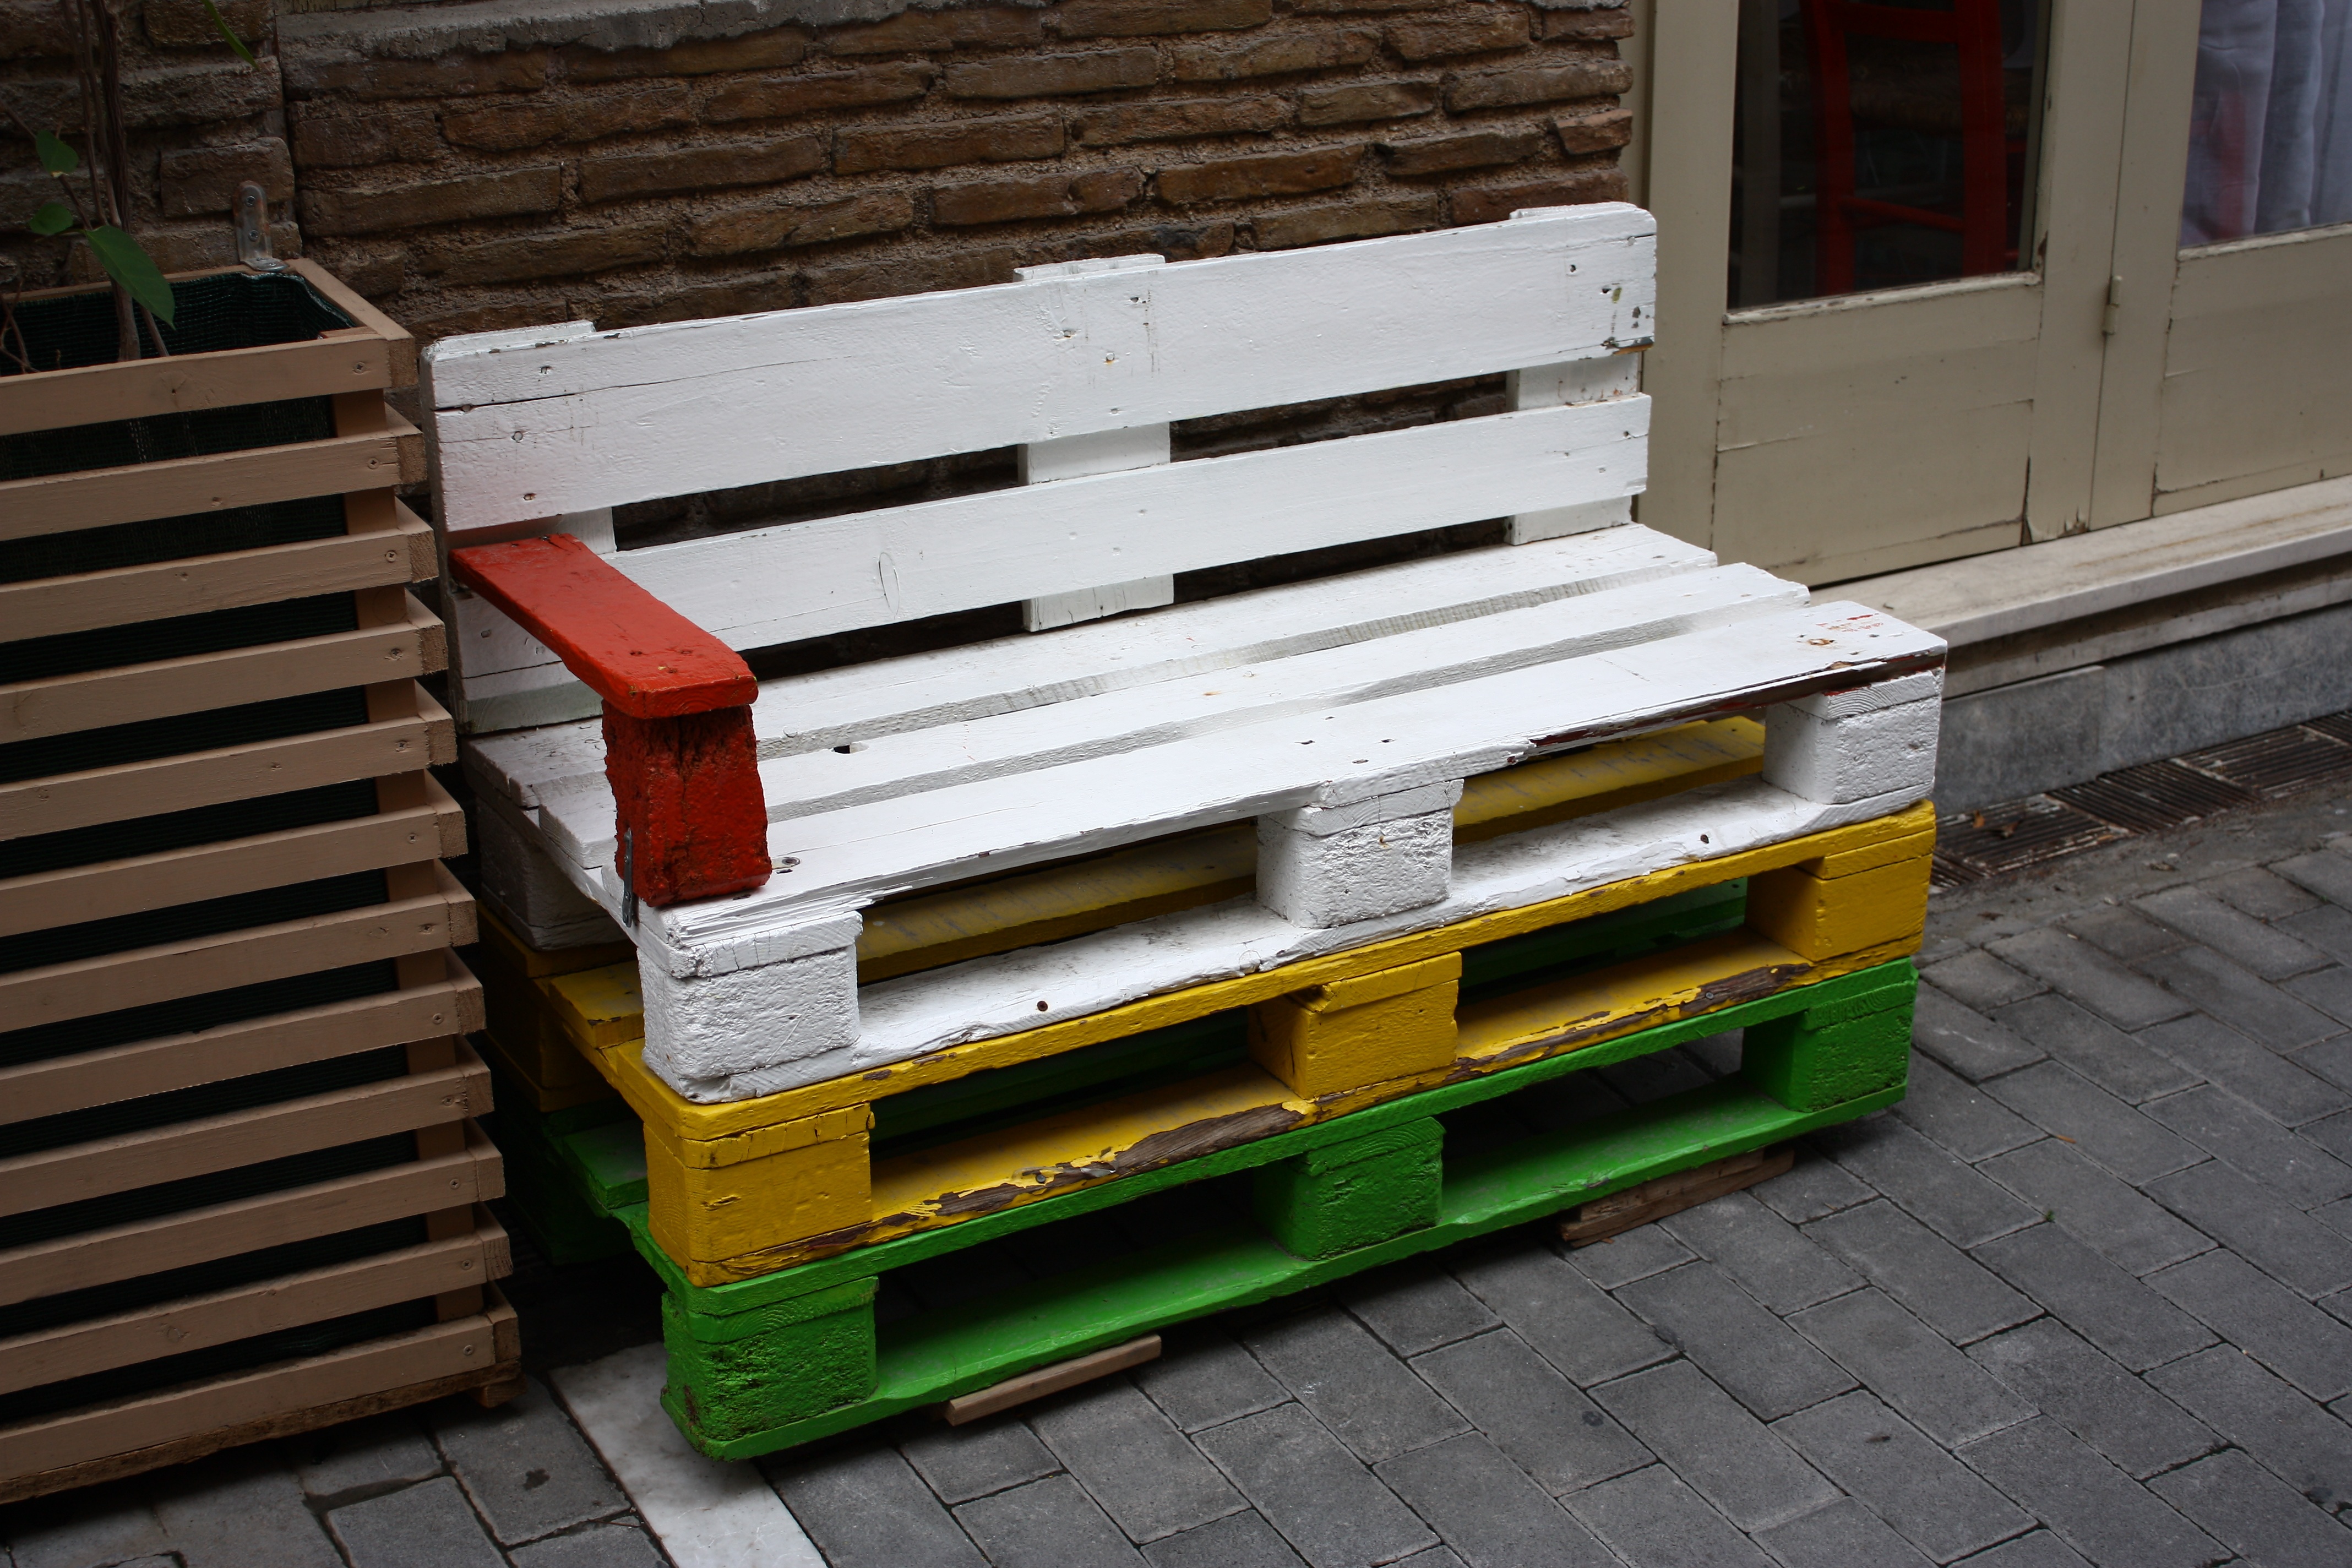
wood, white, green, vehicle, geometry, furniture, yellow, sofa, design, chromata